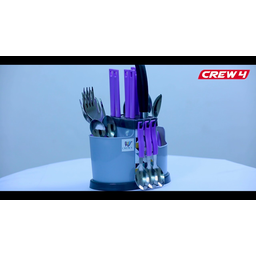
Label: plastic